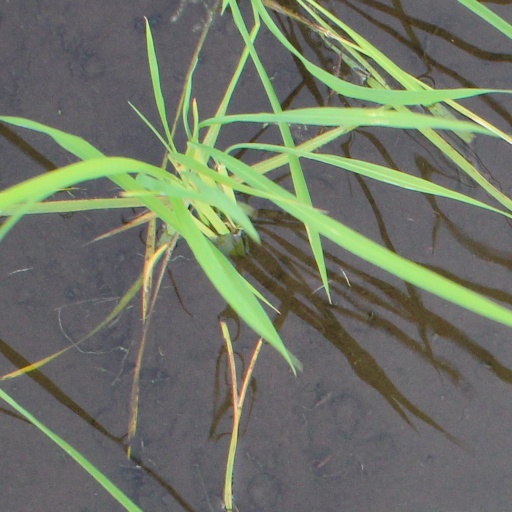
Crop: rice